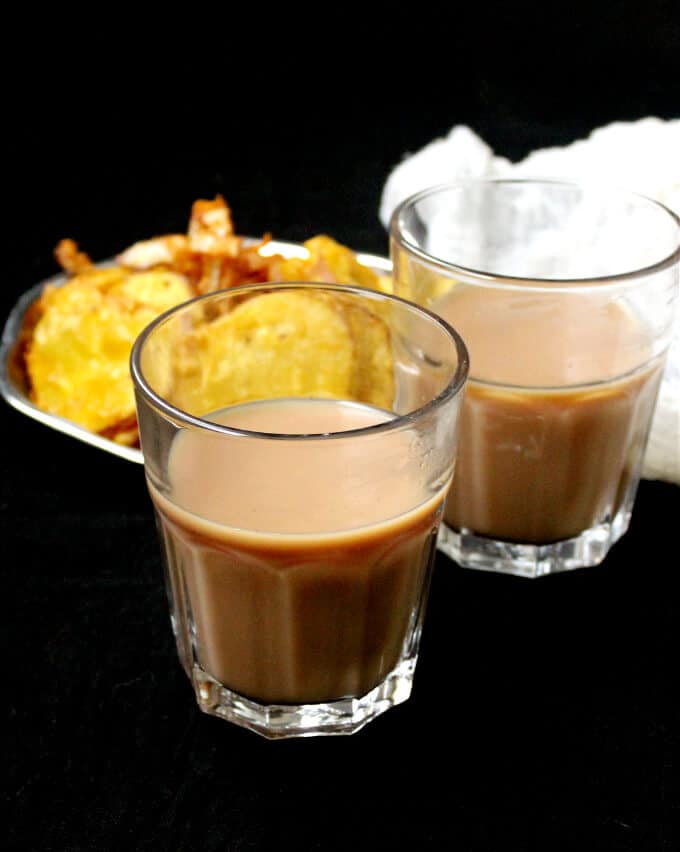
Dish: chai